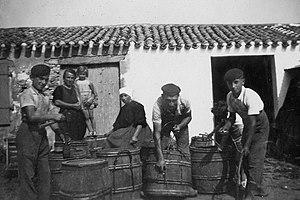
Vendanges à La Girvière, Olonne sur Mer, Vendée, dans les années 1940
La Girvière est un hameau de la commune française